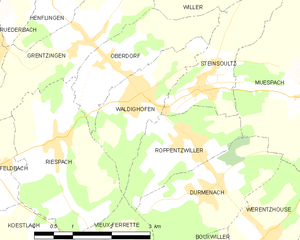
Carte des communes françaises